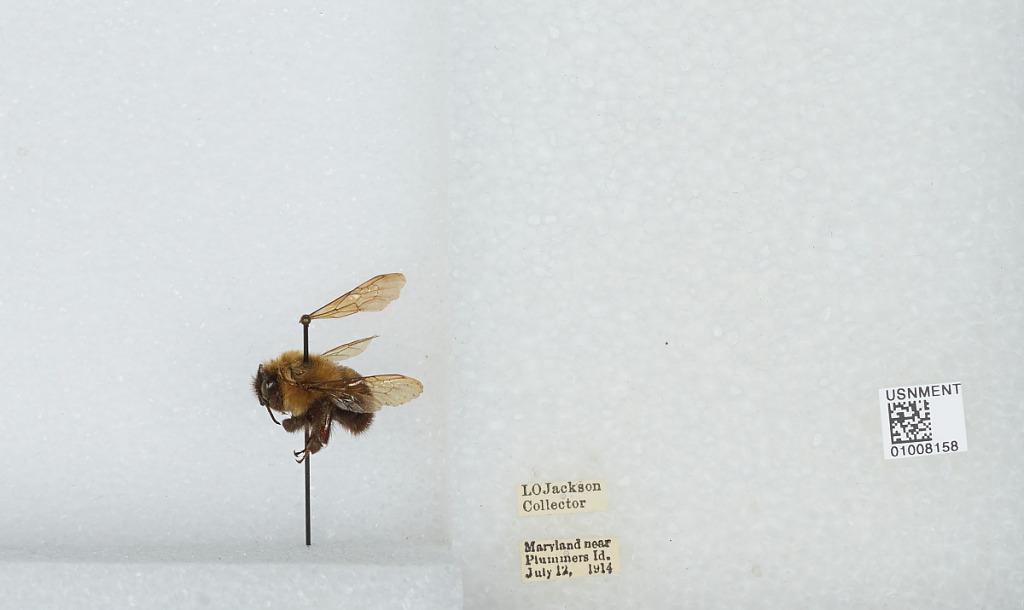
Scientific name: Bombus (Pyrobombus) bimaculatus Cresson
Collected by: L. Jackson
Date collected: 1914-7-12
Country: United States
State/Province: Maryland
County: Montgomery
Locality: Near Plummers Island
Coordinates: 38.9697, -77.1764